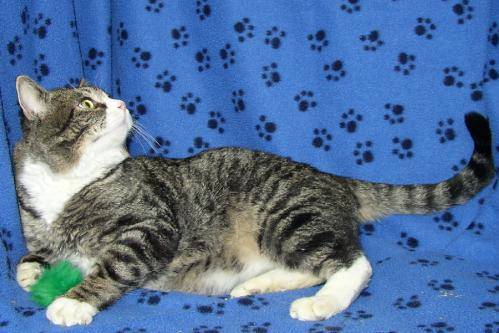
Label: cat